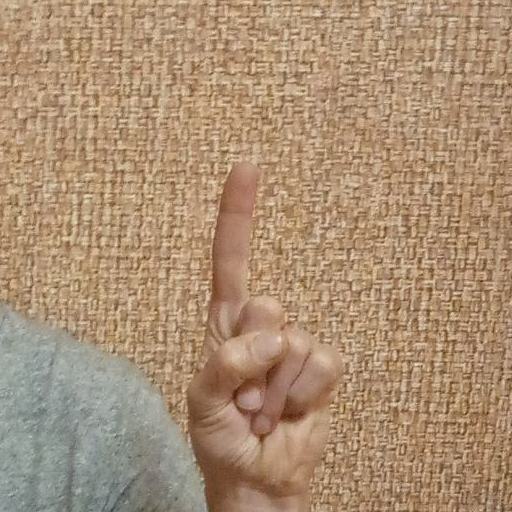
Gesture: one